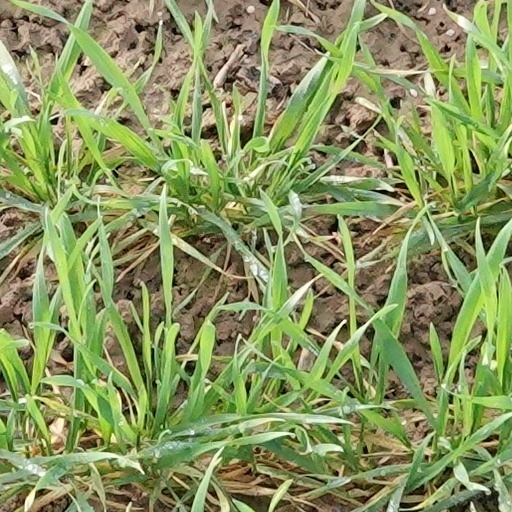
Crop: wheat